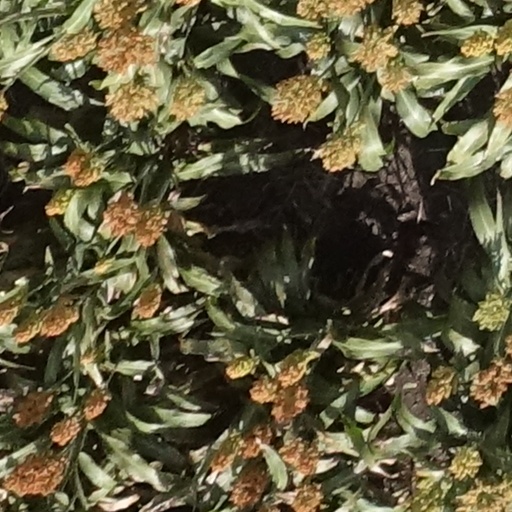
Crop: sorghum